In my defens God me defend

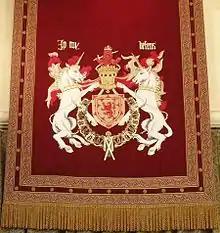
Arms of James IV, King of Scots, showing the truncated form

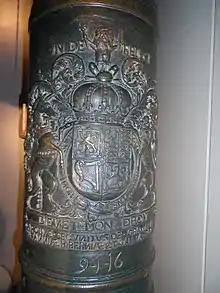
Charles II-era cannon, with "IN DEFENCE" at top

Adopted during the reign of the Stewart dynasty, and certainly in use by the reign of James IV (1488–1513), was originally the only motto associated with Scotland's royal arms, with versions appearing in both truncated and abbreviated forms; , for example, having been adopted for the royal arms of James IV. (An embroidered wall hanging depicting these arms is displayed in the Great Hall at Stirling Castle). Later versions of the arms which feature the abbreviated form include the armorial by Sir David Lyndsay of the Mount, which appears in his "Register of Scottish Arms" (1542).